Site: brandenburg
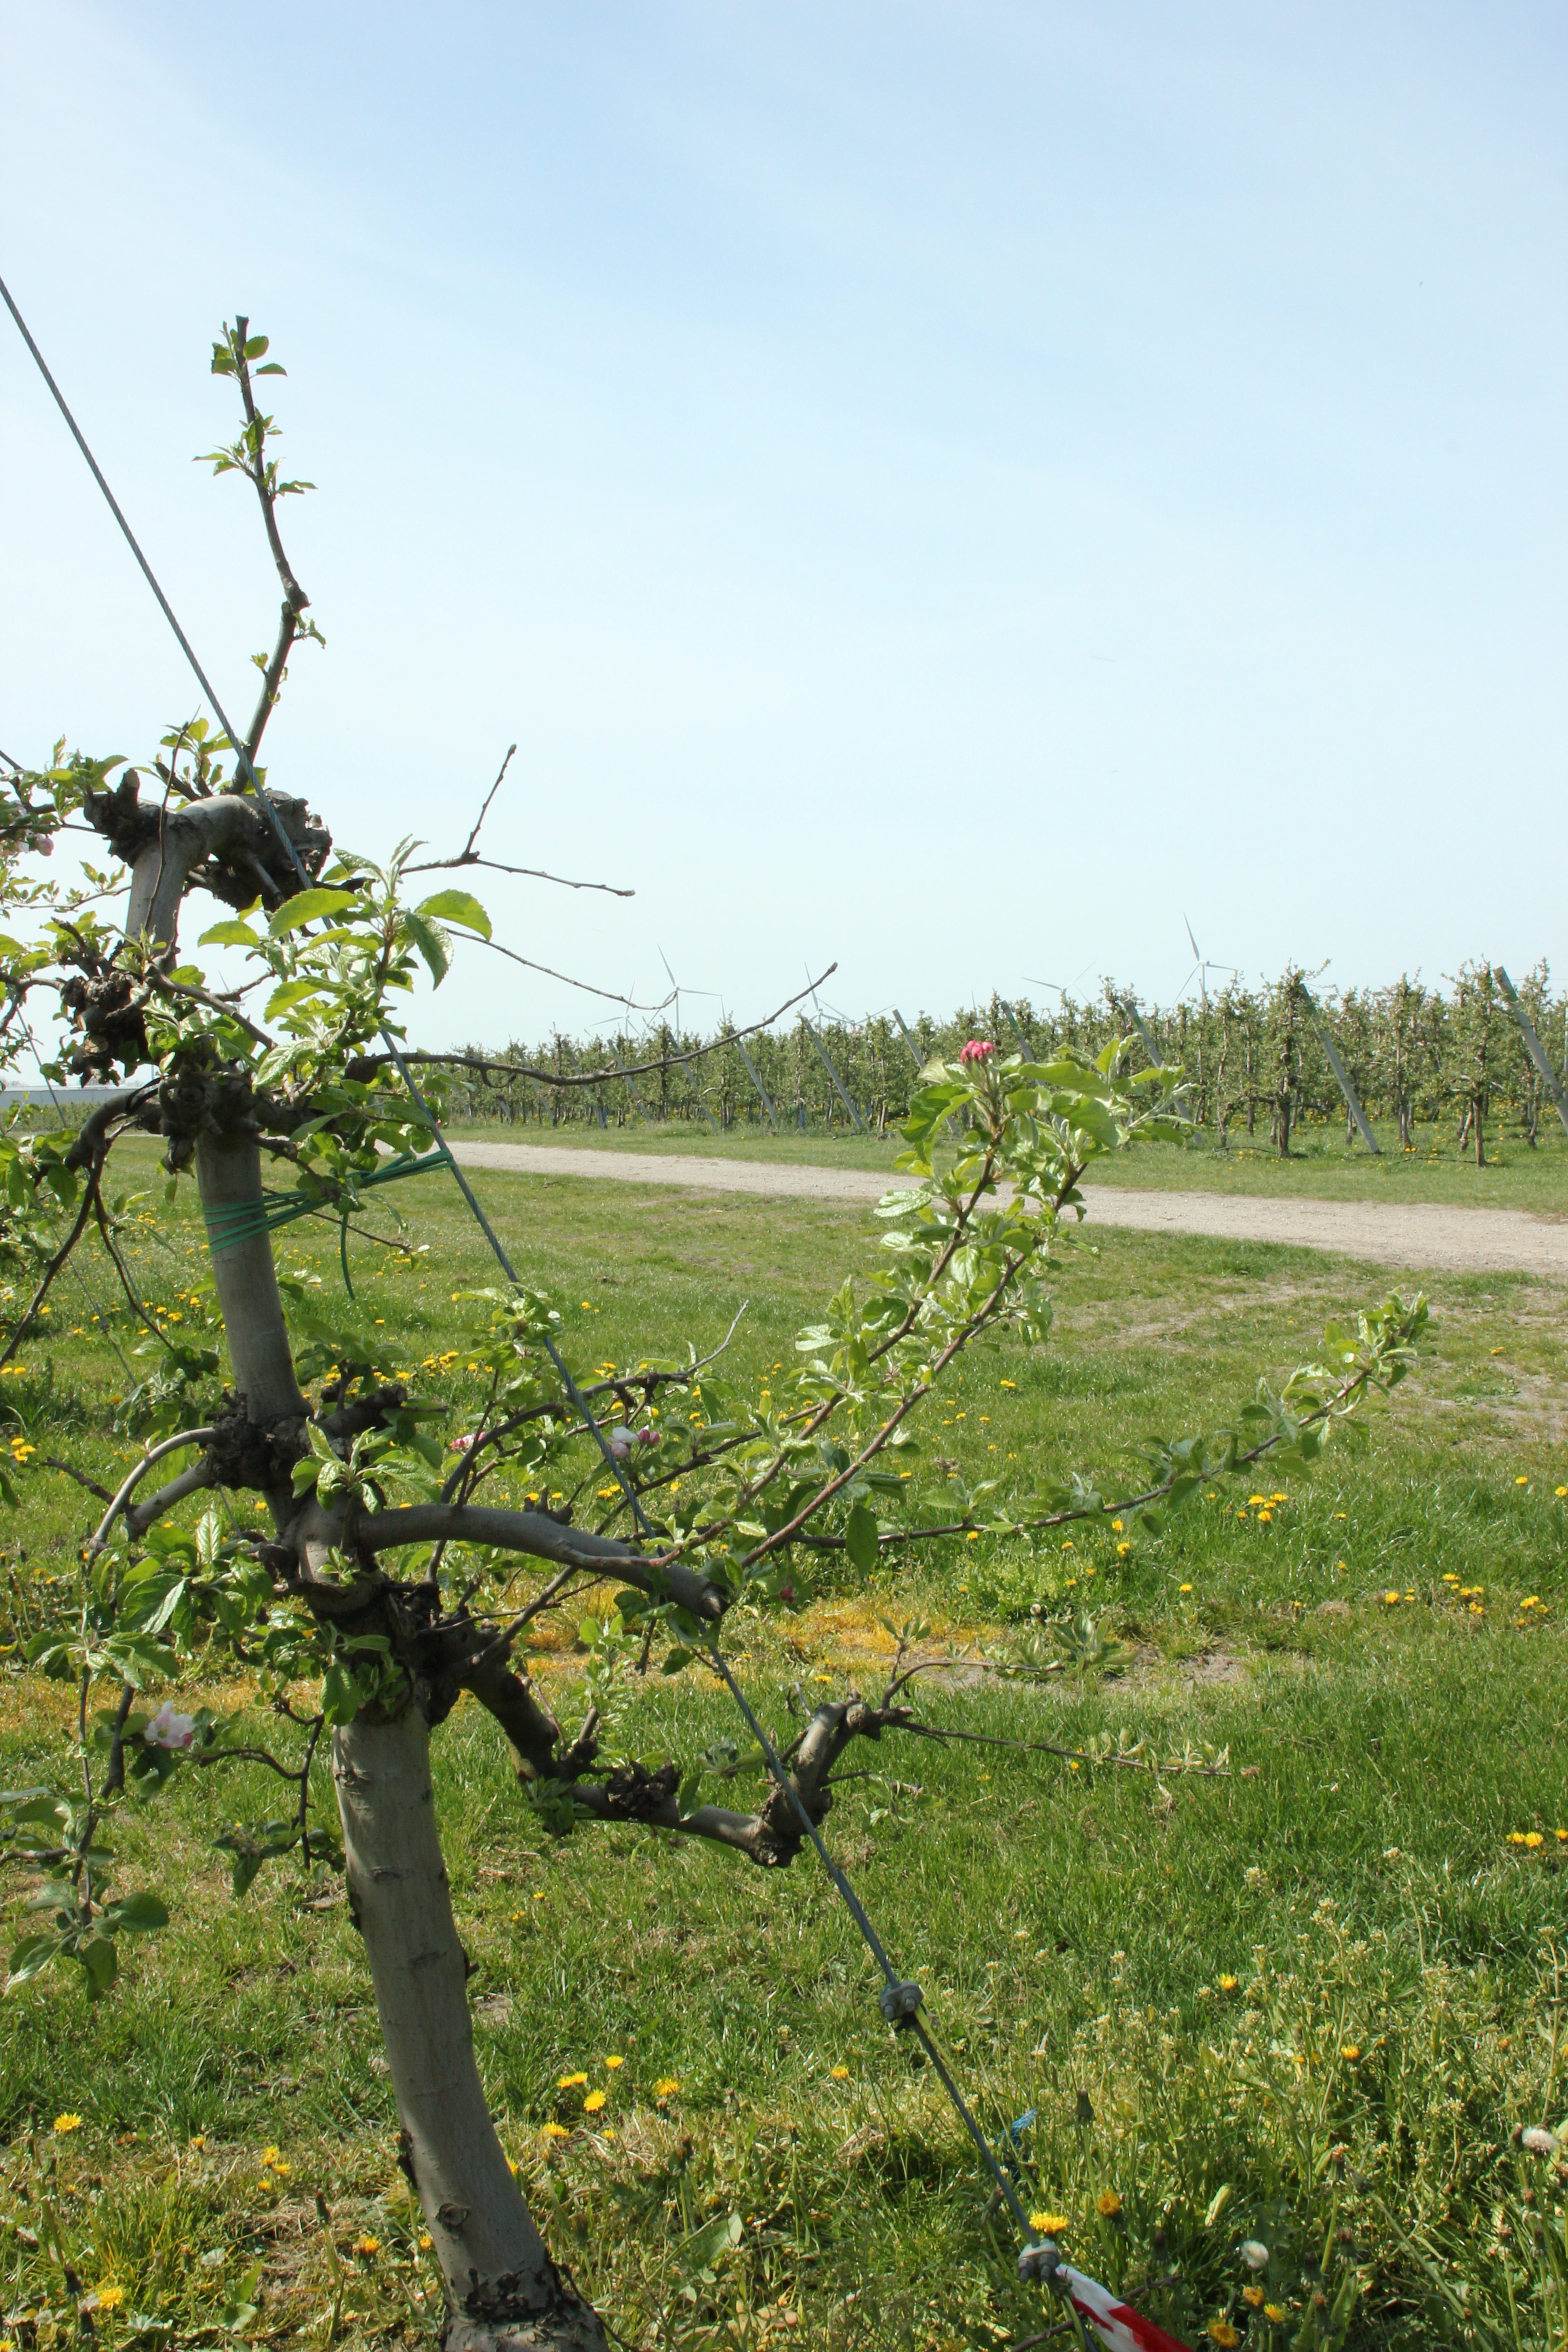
Growth stage (BBCH 60): Flowering